Scott West

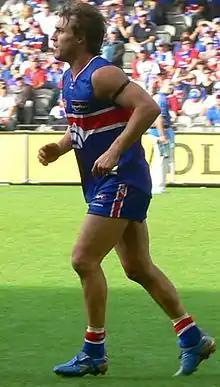

Scott West (born 14 November 1974) is a former Australian rules footballer who represented the in the Australian Football League (AFL). Having won a club-record seven Charlie Sutton Medals, West is recognised as one of the Bulldogs' greatest-ever players. A tough "in-and-under" midfielder who was hard at the ball, especially around the stoppages, West was regularly among the league's most prolific ballwinners during his playing career.